Margina

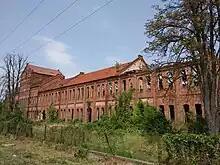
Ruins of the former vinegar factory, closed in 1998

The first recorded mention of Margina dates from 1365, but it is mentioned even before 1300 as the seat of a Vlach district belonging sometimes to Hunyad County and sometimes to Temes County. In the Middle Ages it played an important role in the area; here there was a fortress, first mentioned in 1439 and disputed by the lords of the time. In 1551 the fortress was demolished by John Török, but was rebuilt three years later. The Turks occupied Margina for a time, until it was liberated by Sigismund Báthory. In 1658, as a result of the political interests of Ákos Barcsay, Margina was ceded to the Turks, who ruled it for 30 years.